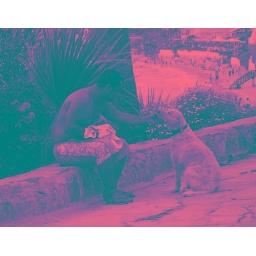
man and his dog in ladies beach grey design copy